Chardonnay

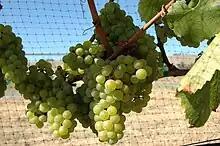
Chardonnay grapes

Chardonnay is a green-skinned grape variety used in the production of white wine. The variety originated in the Burgundy wine region of eastern France, but is now grown wherever wine is produced, from England to New Zealand. For new and developing wine regions, growing Chardonnay is seen as a 'rite of passage' and an easy entry into the international wine market.